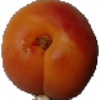
Label: Apricot 1